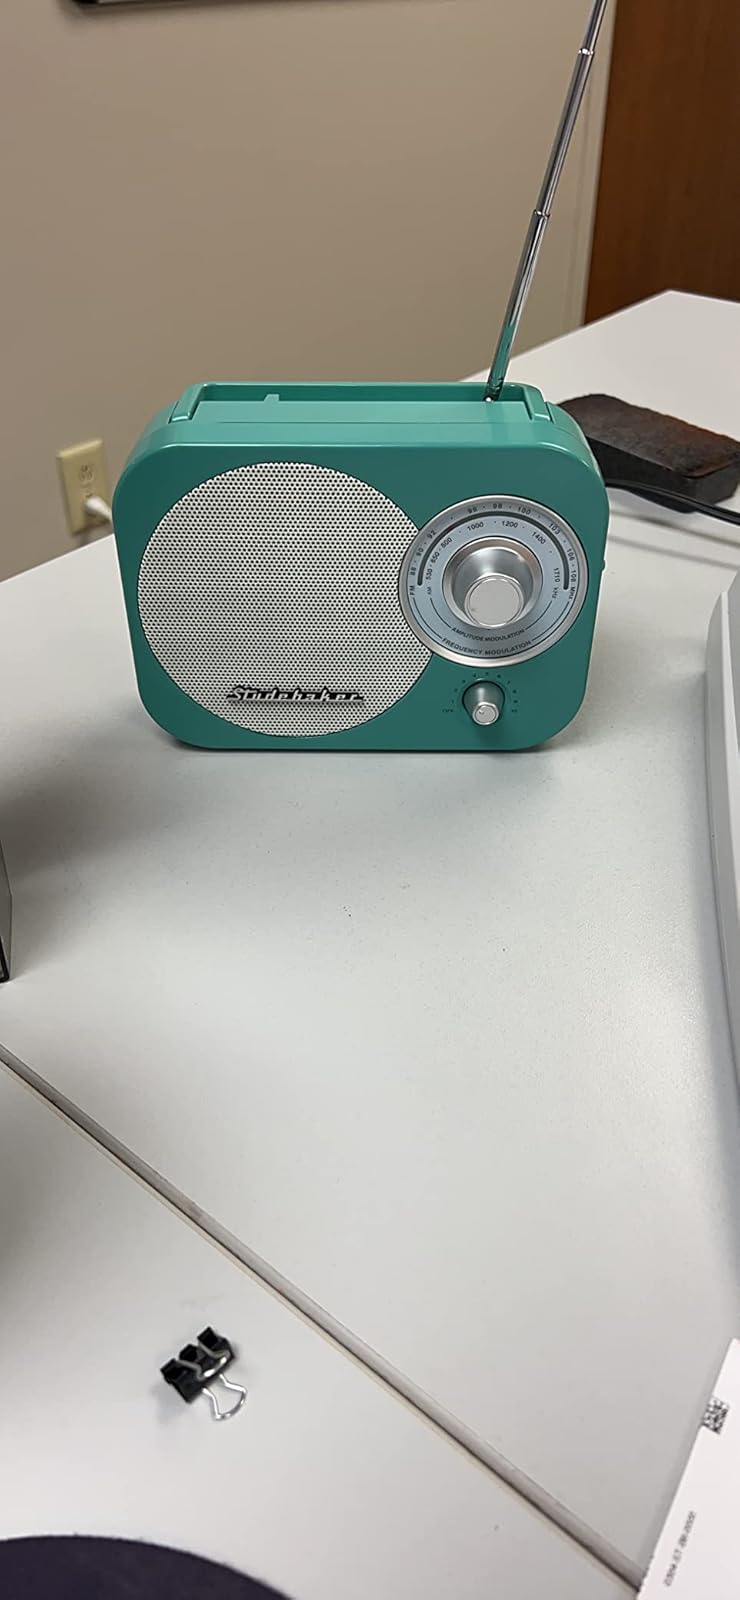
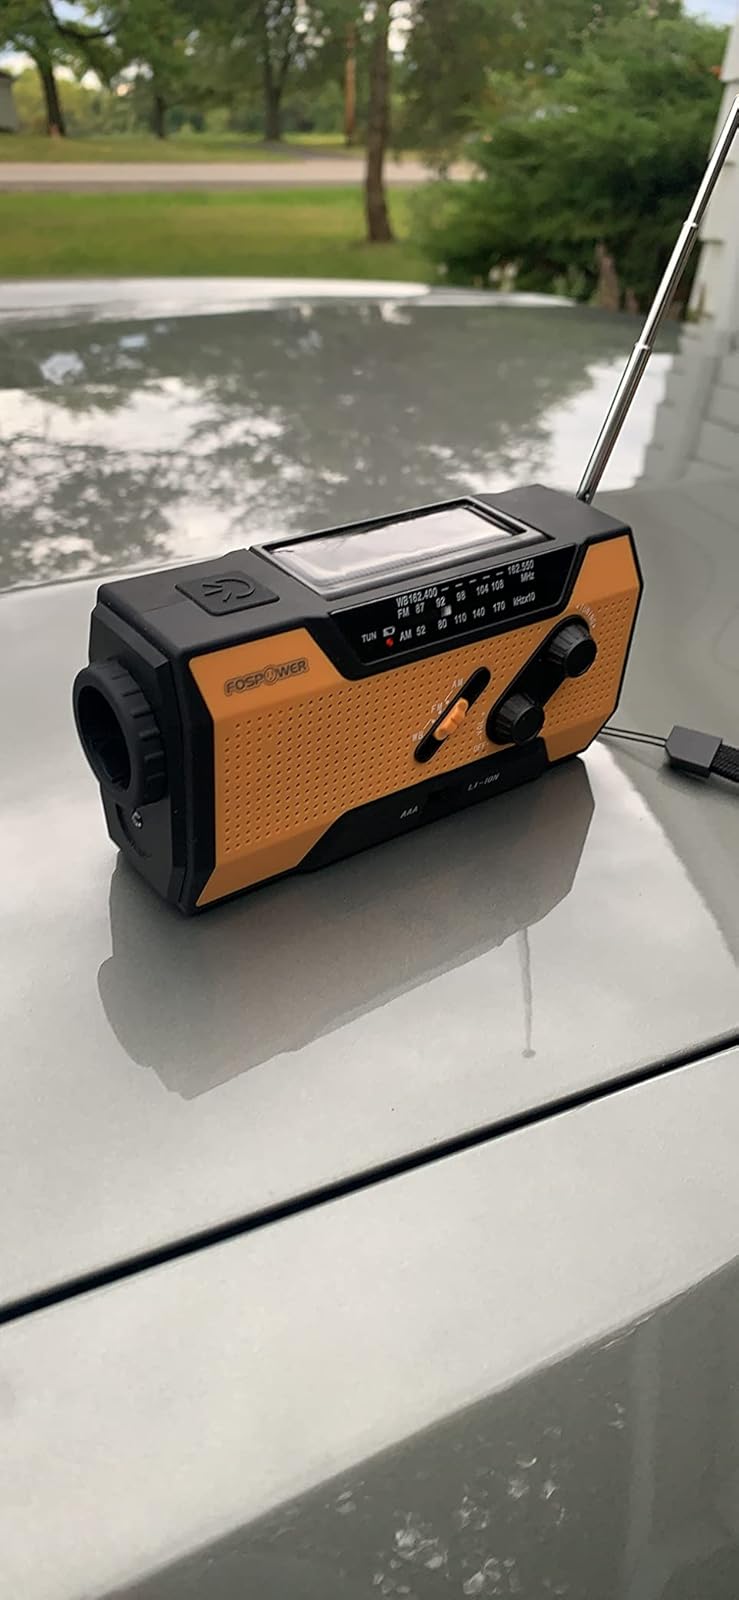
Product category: radio
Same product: no